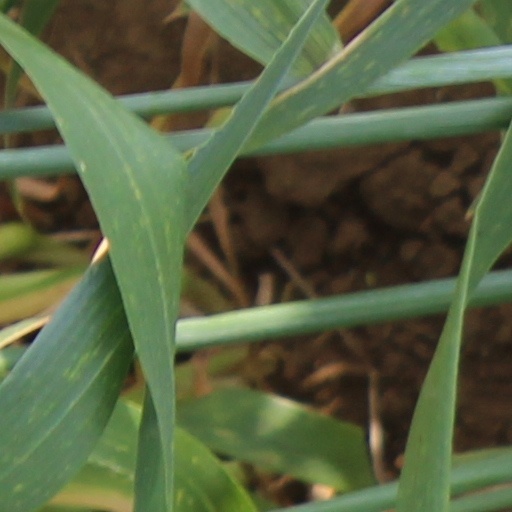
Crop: wheat